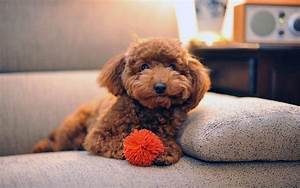
Label: dog